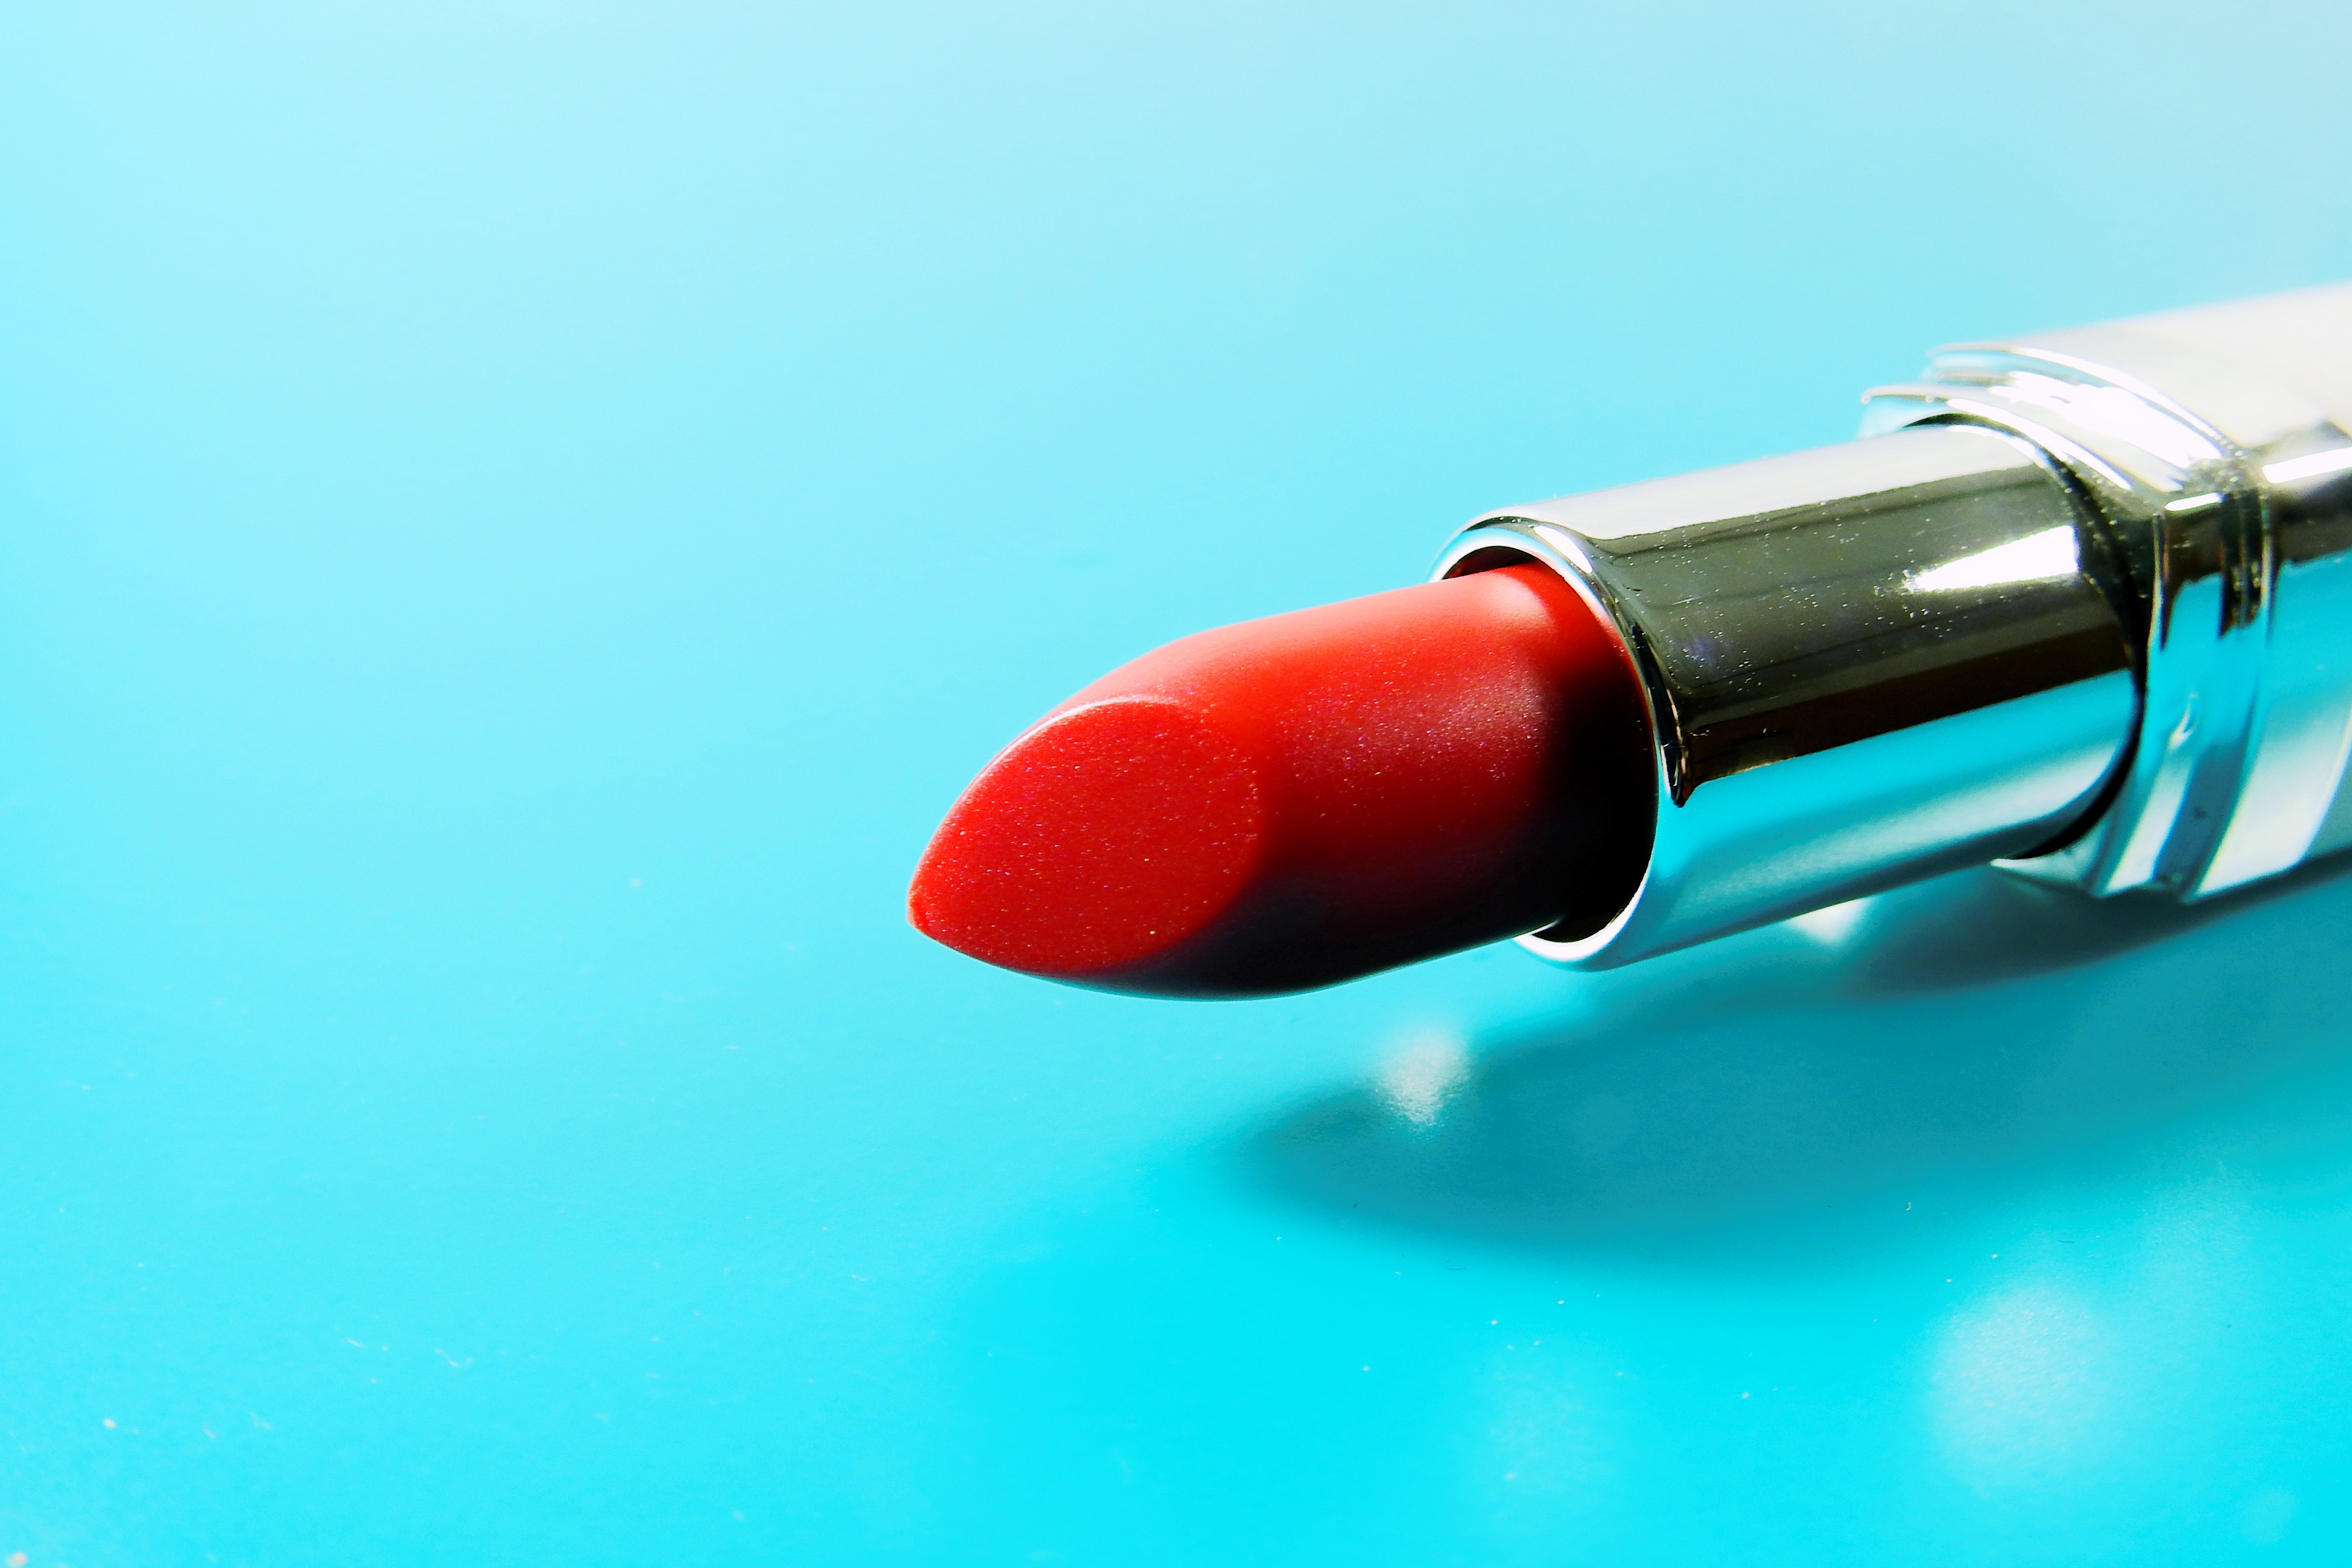
blue, red, lipstick, turquoise, Material property, cosmetics, liquid